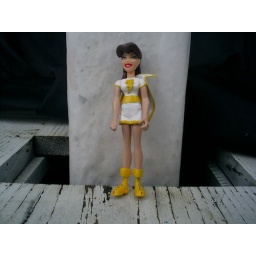
my final version of the cute mary marvel inspired on her appeareance in the jlu comic book